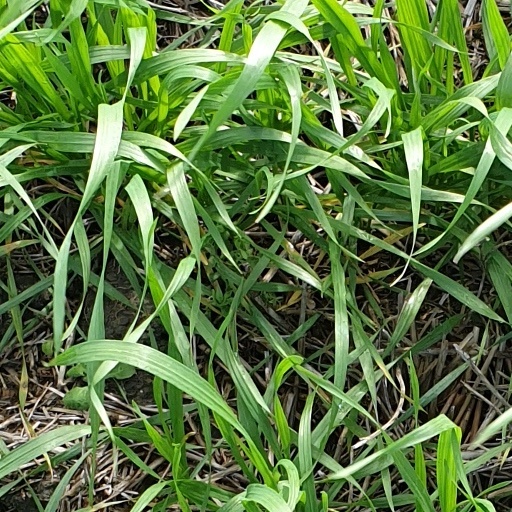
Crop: wheat